Ludwig Freiherr von Leonrod

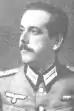
Ludwig Freiherr von Leonrod

Ludwig Freiherr von Leonrod (17 September 1906 – 26 August 1944) was a German Army officer who took part in the 20 July plot to kill Adolf Hitler. He was a descendant of the von Leonrod noble family.